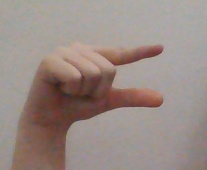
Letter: dal